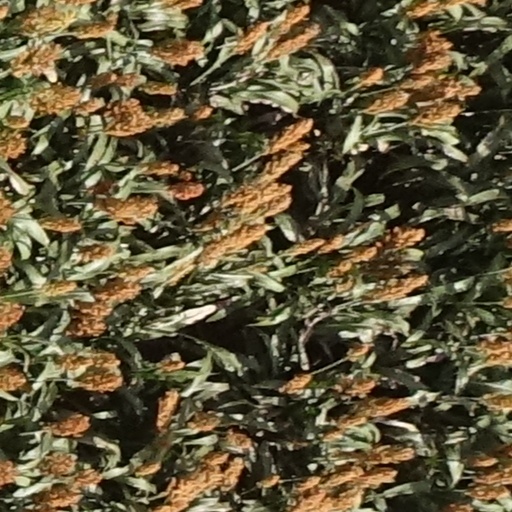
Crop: sorghum